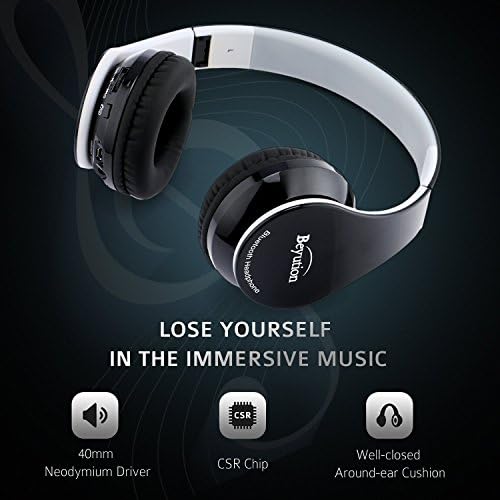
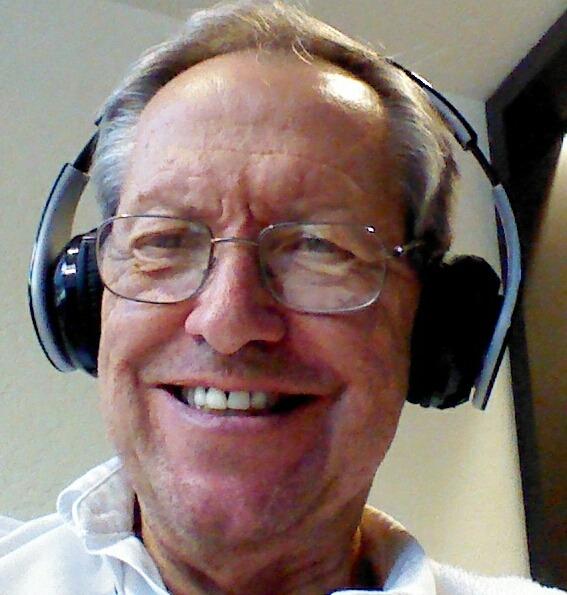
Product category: headphones
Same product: yes